Sanchi Stupa

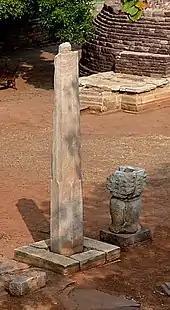
Sunga pillar No25 with own capital on the side.

Pillar 25 at Sanchi is also attributed to the Sungas, in the 2nd–1st century BCE, and is considered as similar in design to the Heliodorus pillar, locally called "Kham Baba" pillar, dedicated by Heliodorus, the ambassador to the Indo-Greek king Antialkidas, in nearby Vidisha . That it belongs to about the period of the Sunga, is clear alike from its design and from the character of the surface dressing.